Iain Lees-Galloway

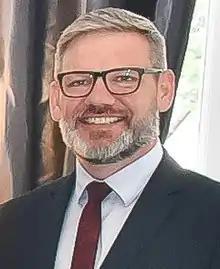
Lees-Galloway in 2020

Iain Francis Lees-Galloway (born 18 September 1978), initially Iain Galloway, is a New Zealand former politician. He represented the Palmerston North electorate in Parliament for the Labour Party. He was the Minister for Workplace Relations, Immigration, and ACC. He was dismissed by Prime Minister Jacinda Ardern from Cabinet on 22 July 2020 after an affair with a staff member over a period of 12 months. He did not stand for reelection in the 2020 election.